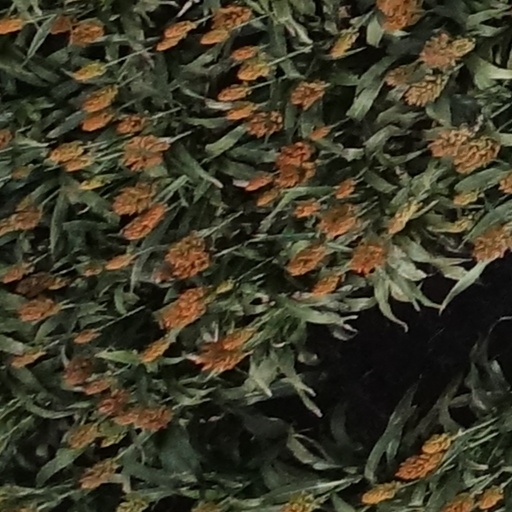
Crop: sorghum